Pirro Vaso

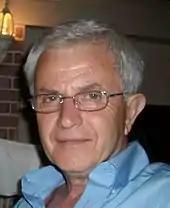
Pirro Vaso in 2009

Born on August 25, 1948, in Tirana, Albania, Vaso is one of the principal architects of the Skanderbeg Museum in Krujë (1982) and of the Pyramid of Tirana (1988). For both of these, Vaso was awarded with the Albanian National Republic Award. For the period of 1972-1991, Vaso worked in developing projects in Architecture and Urban Design as member of the largest state-owned company of architectural studies and design in Albania. His successful architectural career in Albania included several projects of public and cultural buildings as well as residential, educational, and industrial facilities. In addition to being an important figure in the sphere of architecture in Albania, Vaso has taught at University of Tirana and was the Primary Urban Planning Adviser at the Ministry of Tourism of Albania in the period 1991-1996.